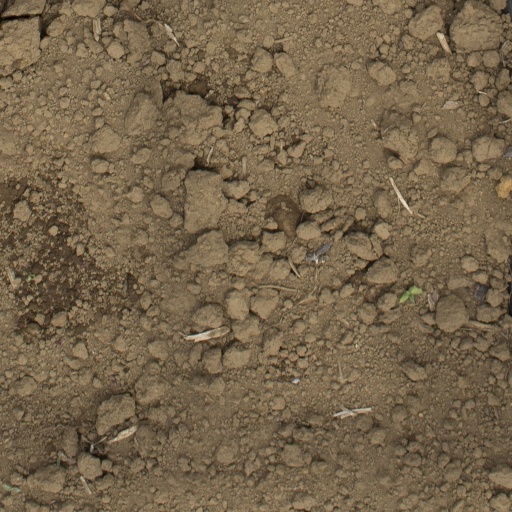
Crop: Jerusalem artichoke